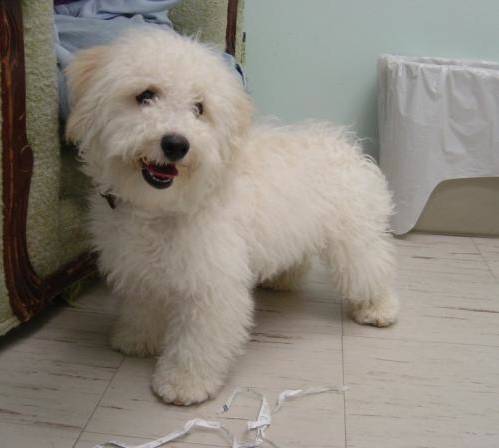
Label: dog